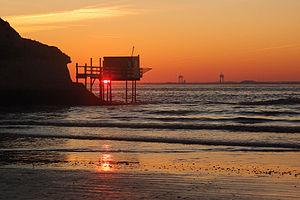
Le soleil se couche derrière un carrelet à Meschers sur Gironde. De l'autre côté de l'estuaire, la pointe du Verdon et les grues de son port.
Meschers-sur-Gironde est une commune du Sud-Ouest de la France, située dans le département de la Charente-Maritime. Ses habitants sont appelés les Michelais et les Michelaises.
Cozes est une commune du Sud-Ouest de la France, située dans le département de la Charente-Maritime. Ses habitants sont appelés les Cozillons et les Cozillonnes.